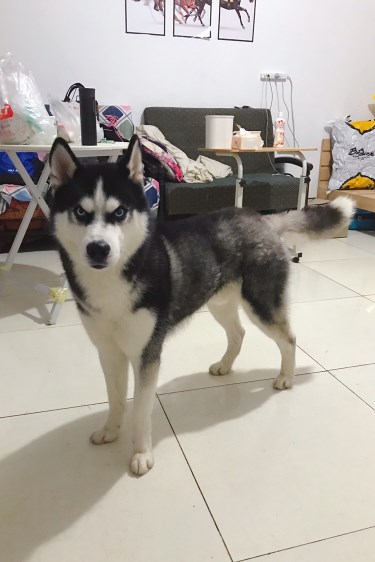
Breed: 1160-n000003-Siberian_husky